Frank Fat's

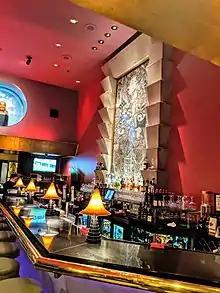
Full bar

Frank Fat's soon became popular with state legislators and lobbyists because of its location close to the capital building and its growing reputation for good food, excellent service, and privacy. Every California governor has been a customer since the restaurant opened. Former governor Earl Warren, later Chief Justice of the United States Supreme Court, was a regular customer for many years, and had a personal friendship with Fat. Former governor Jerry Brown has also been a customer for over 40 years, and attended the restaurant's 80th birthday party.